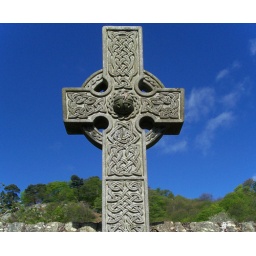
Celtic cross memorial stone in Logie Kirk cemetery near Stirling, Stirlingshire in Central Scotland.